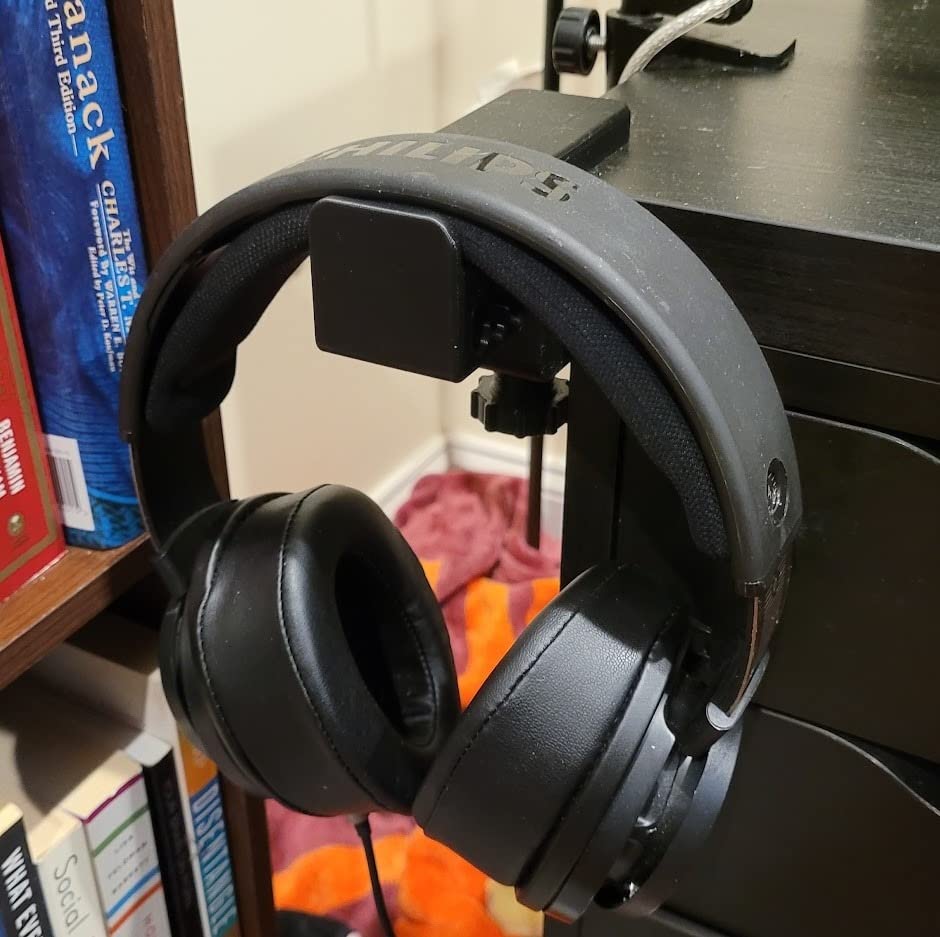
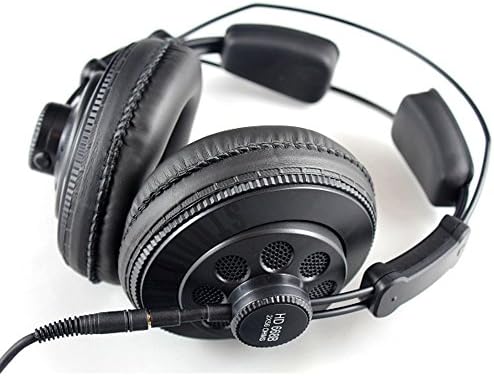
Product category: headphones
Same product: no